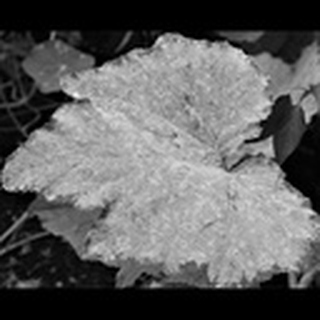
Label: cotton_powdery_mildew